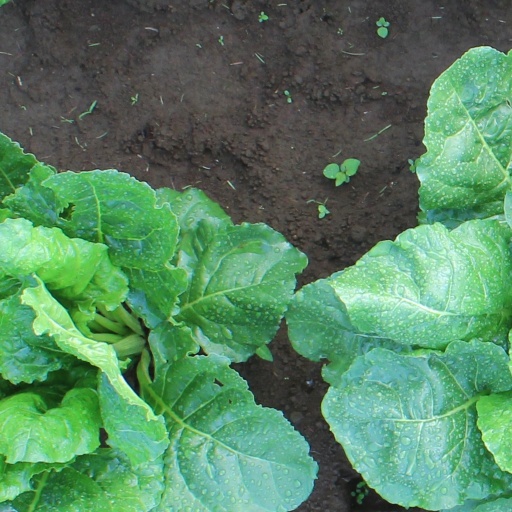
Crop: sugar beet